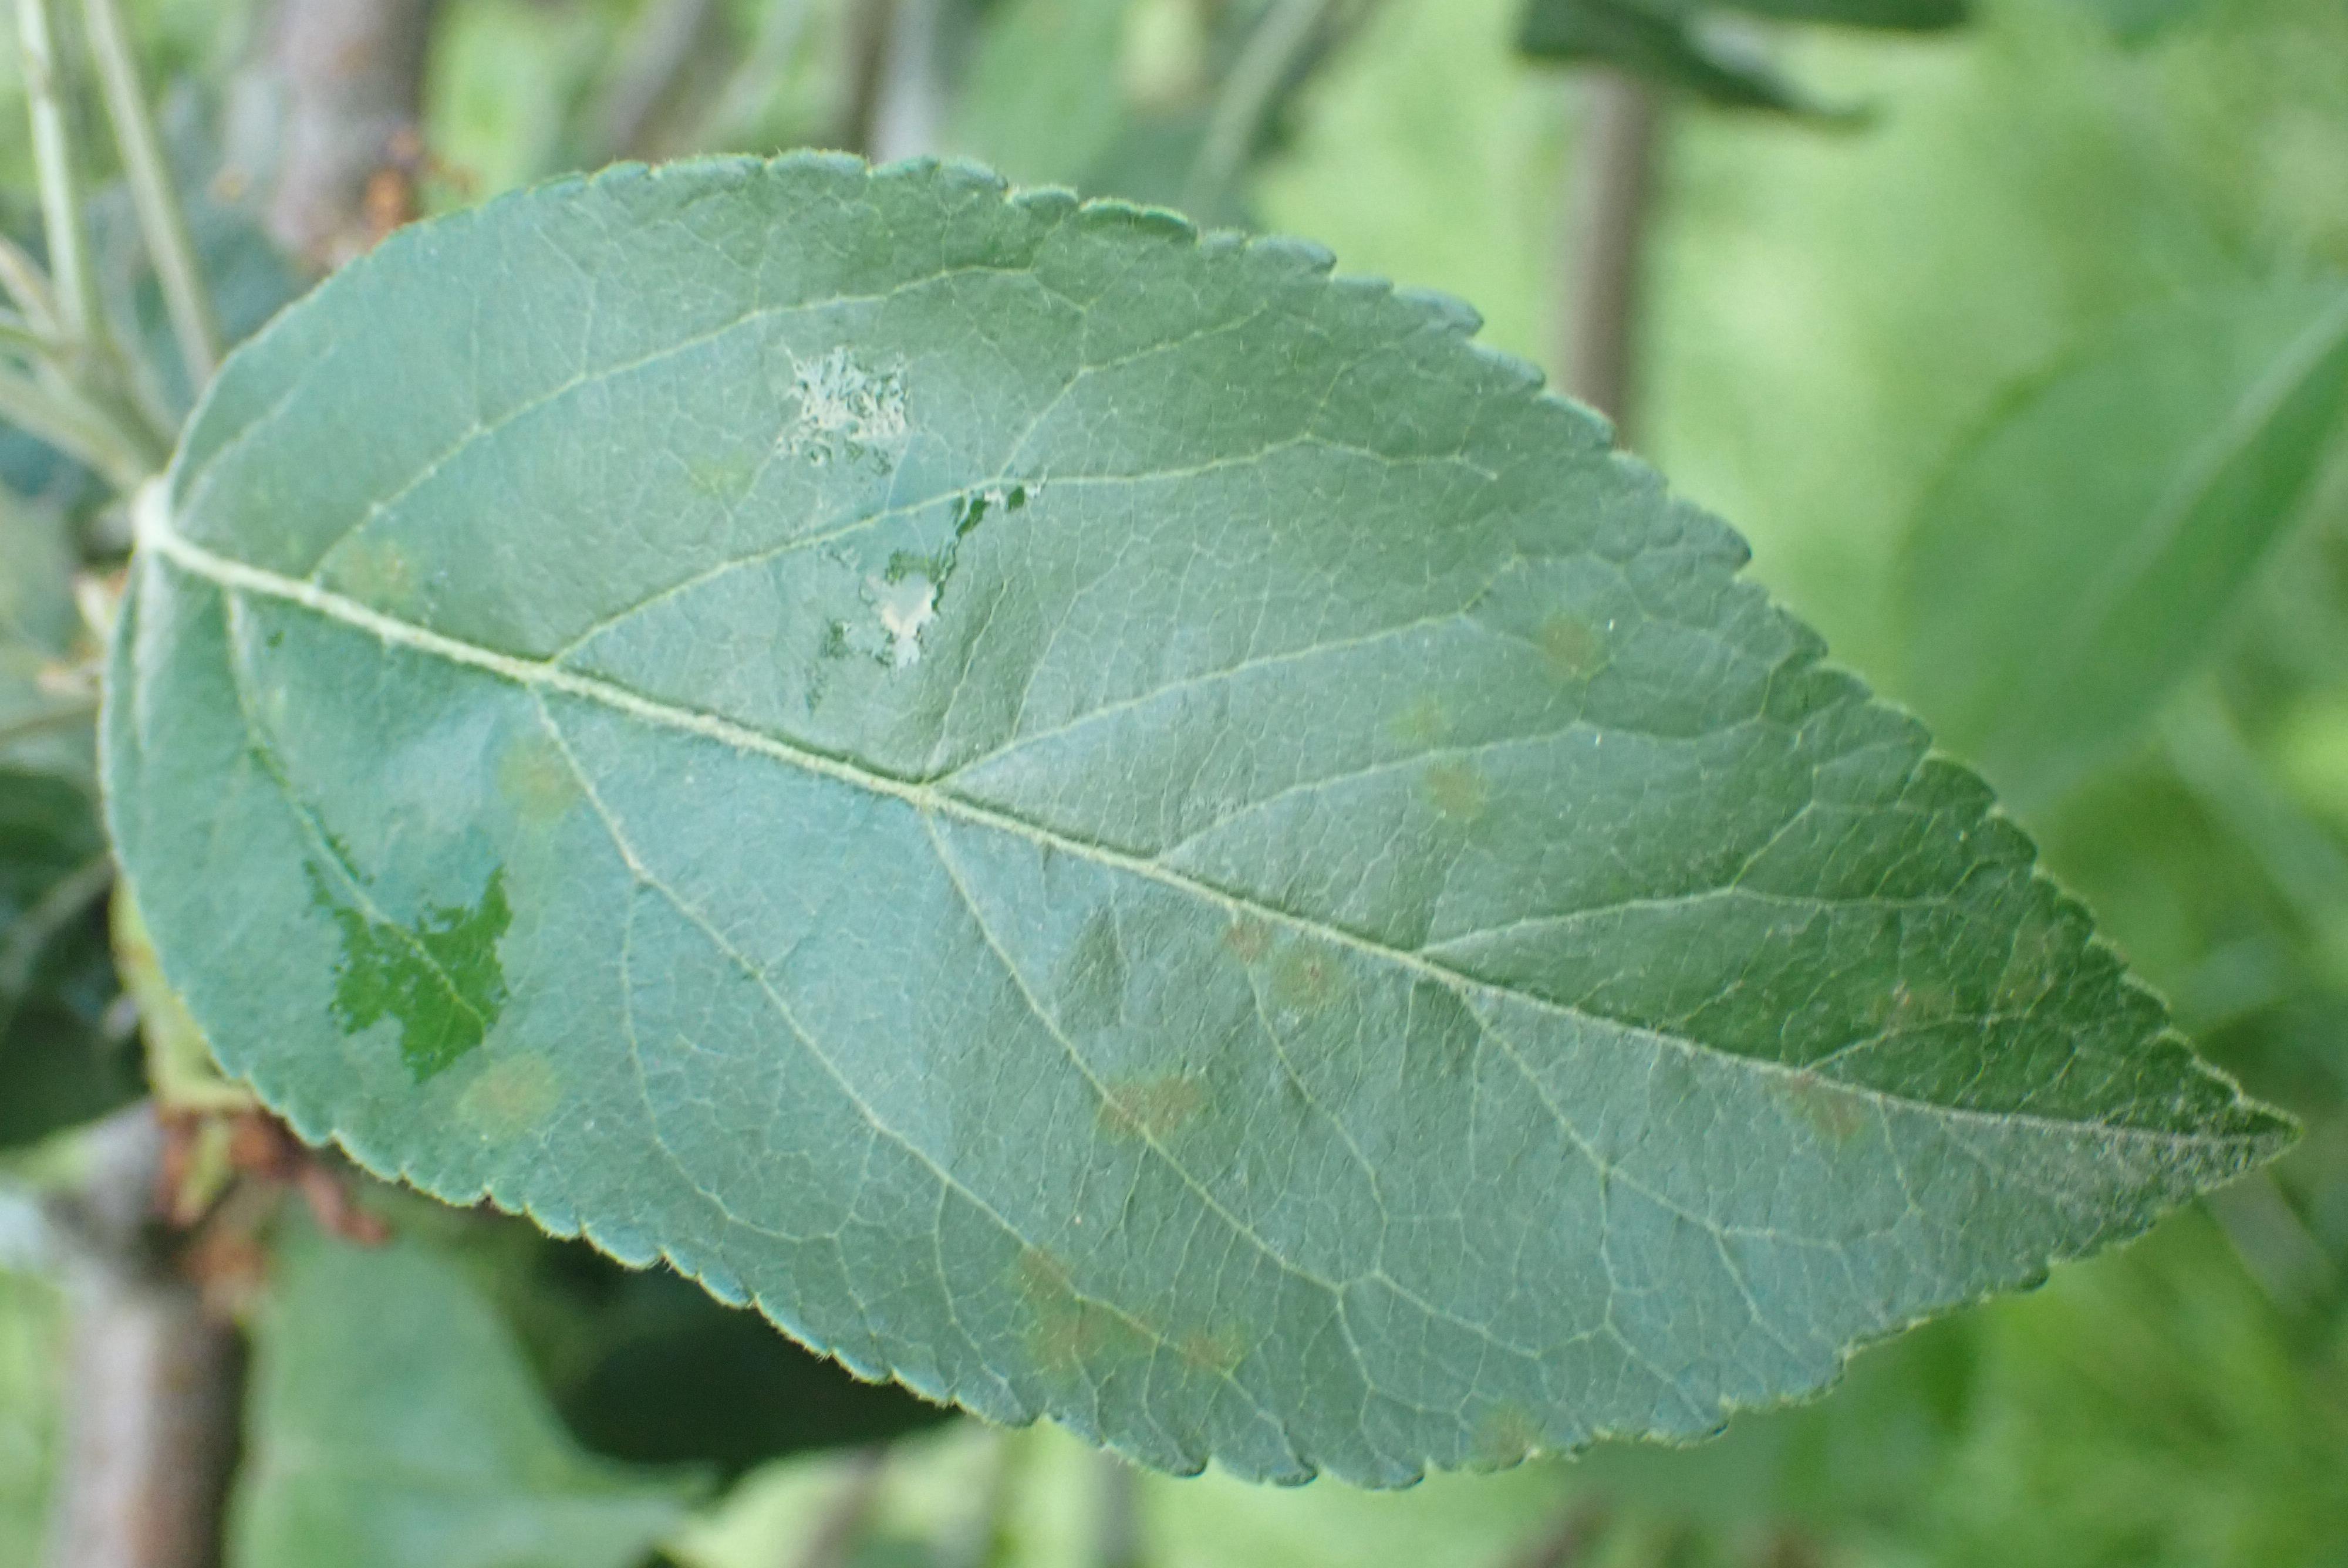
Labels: scab